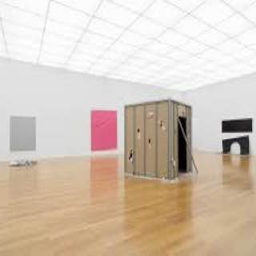
Kunstmuseum Liechtenstein